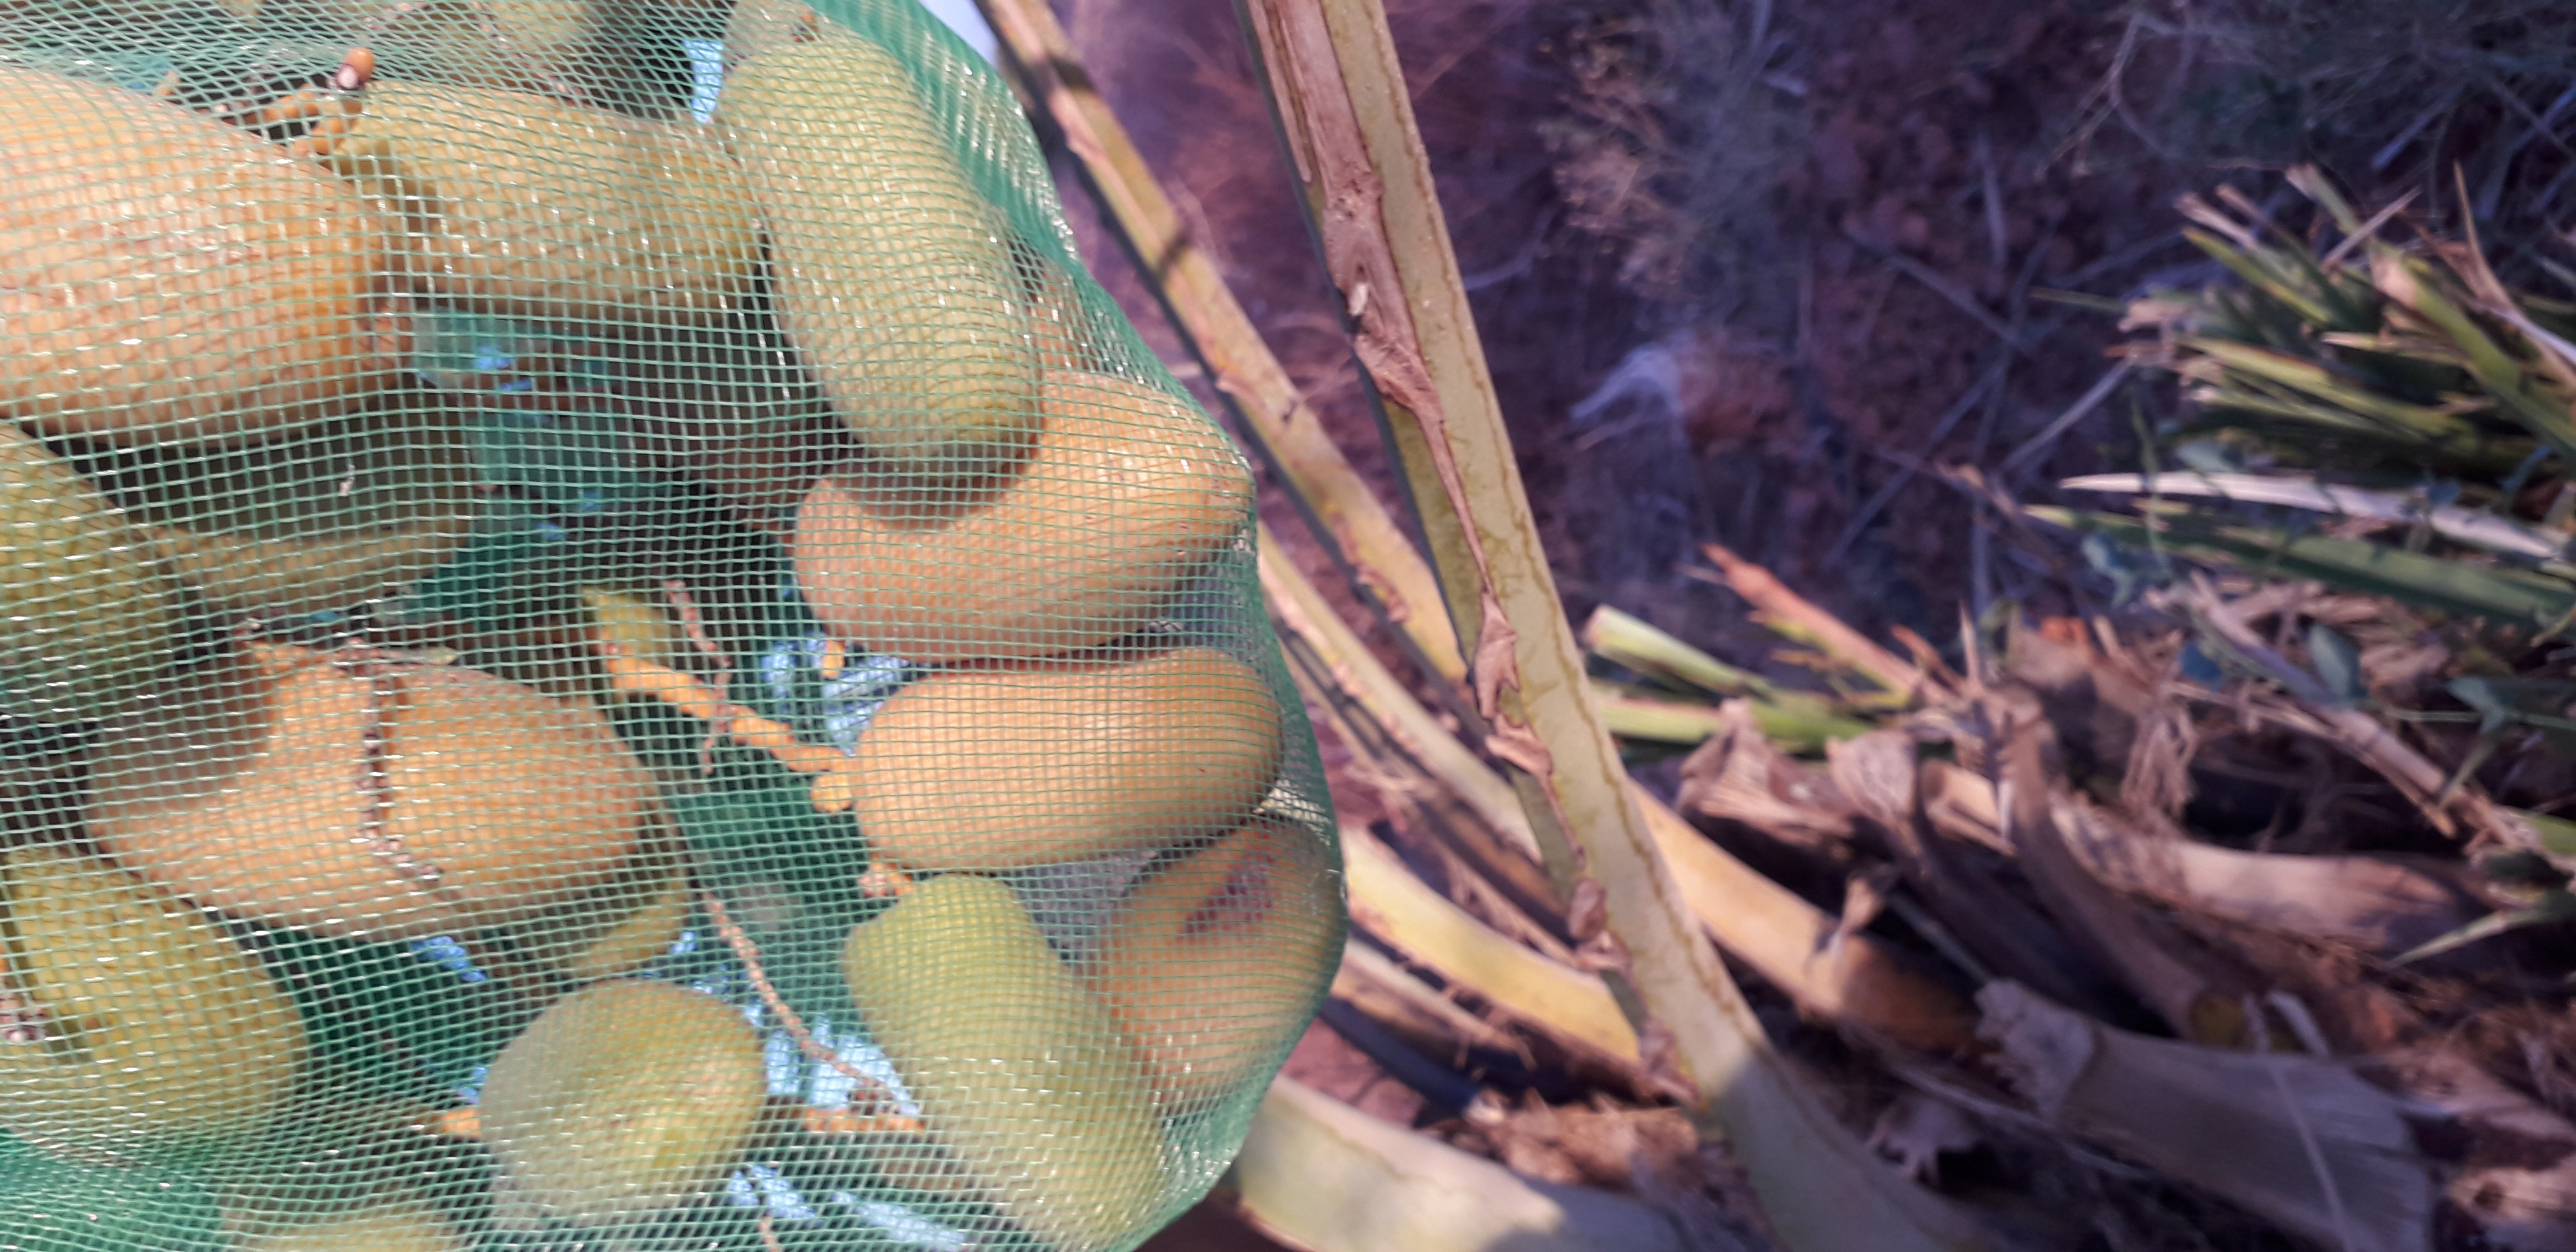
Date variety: Boumajhoul